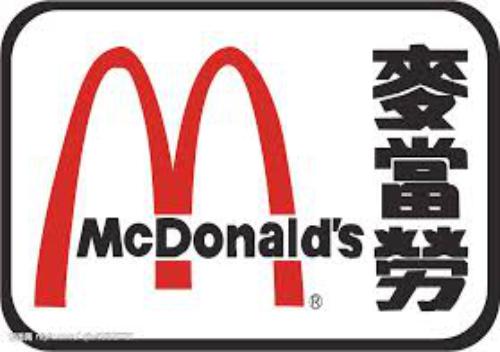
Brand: mcdonalds
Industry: Food